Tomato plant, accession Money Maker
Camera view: horizontal (90 deg, fisheye); turntable rotation: 240 degrees
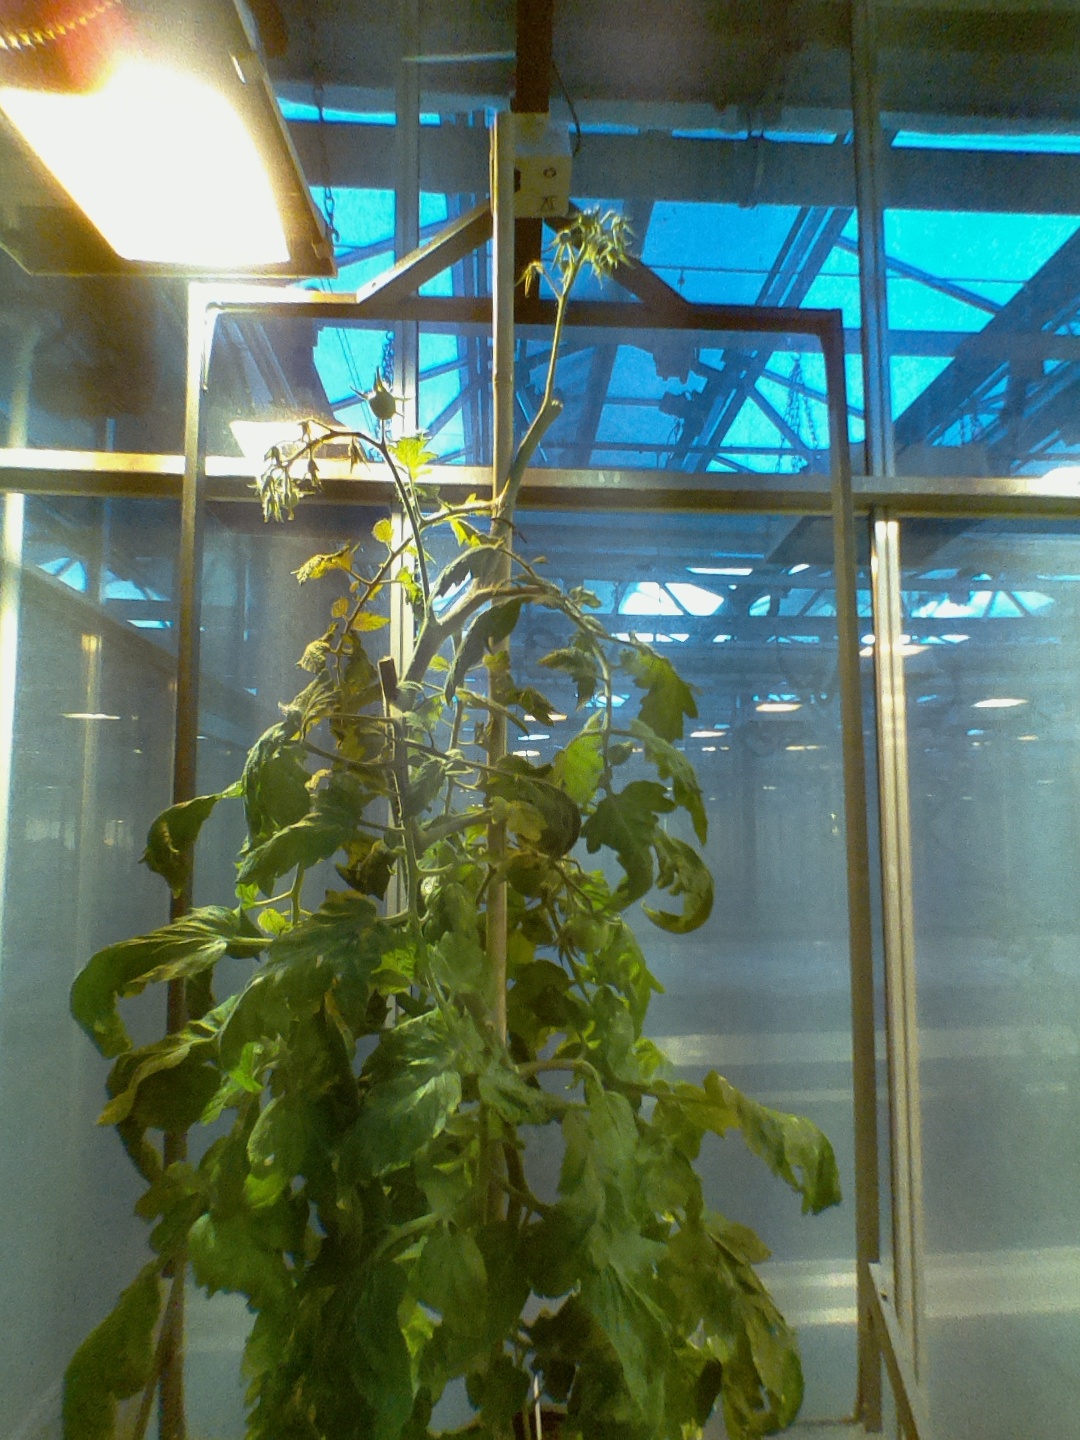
BBCH growth stage 75: 50%-60% of final fruit size